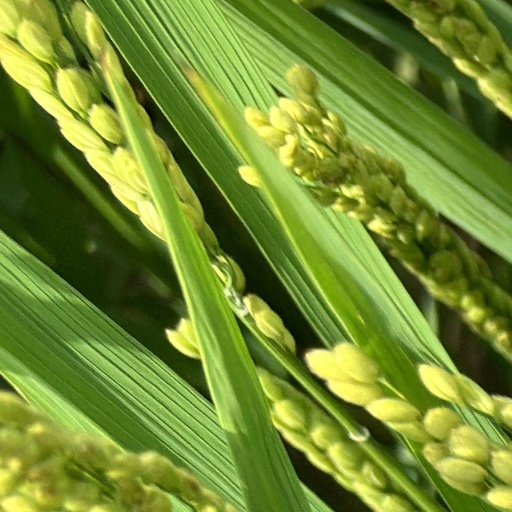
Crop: rice